German submarine U-575

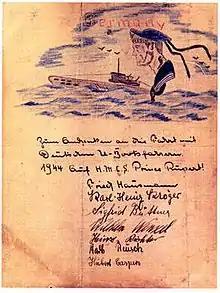
In memory at the sailing with German U-Boatmen 1944 on HMCS "Prince Rupert"

"U-575" was fitted with a Snorkel. On this journey she was used as weather-boat.